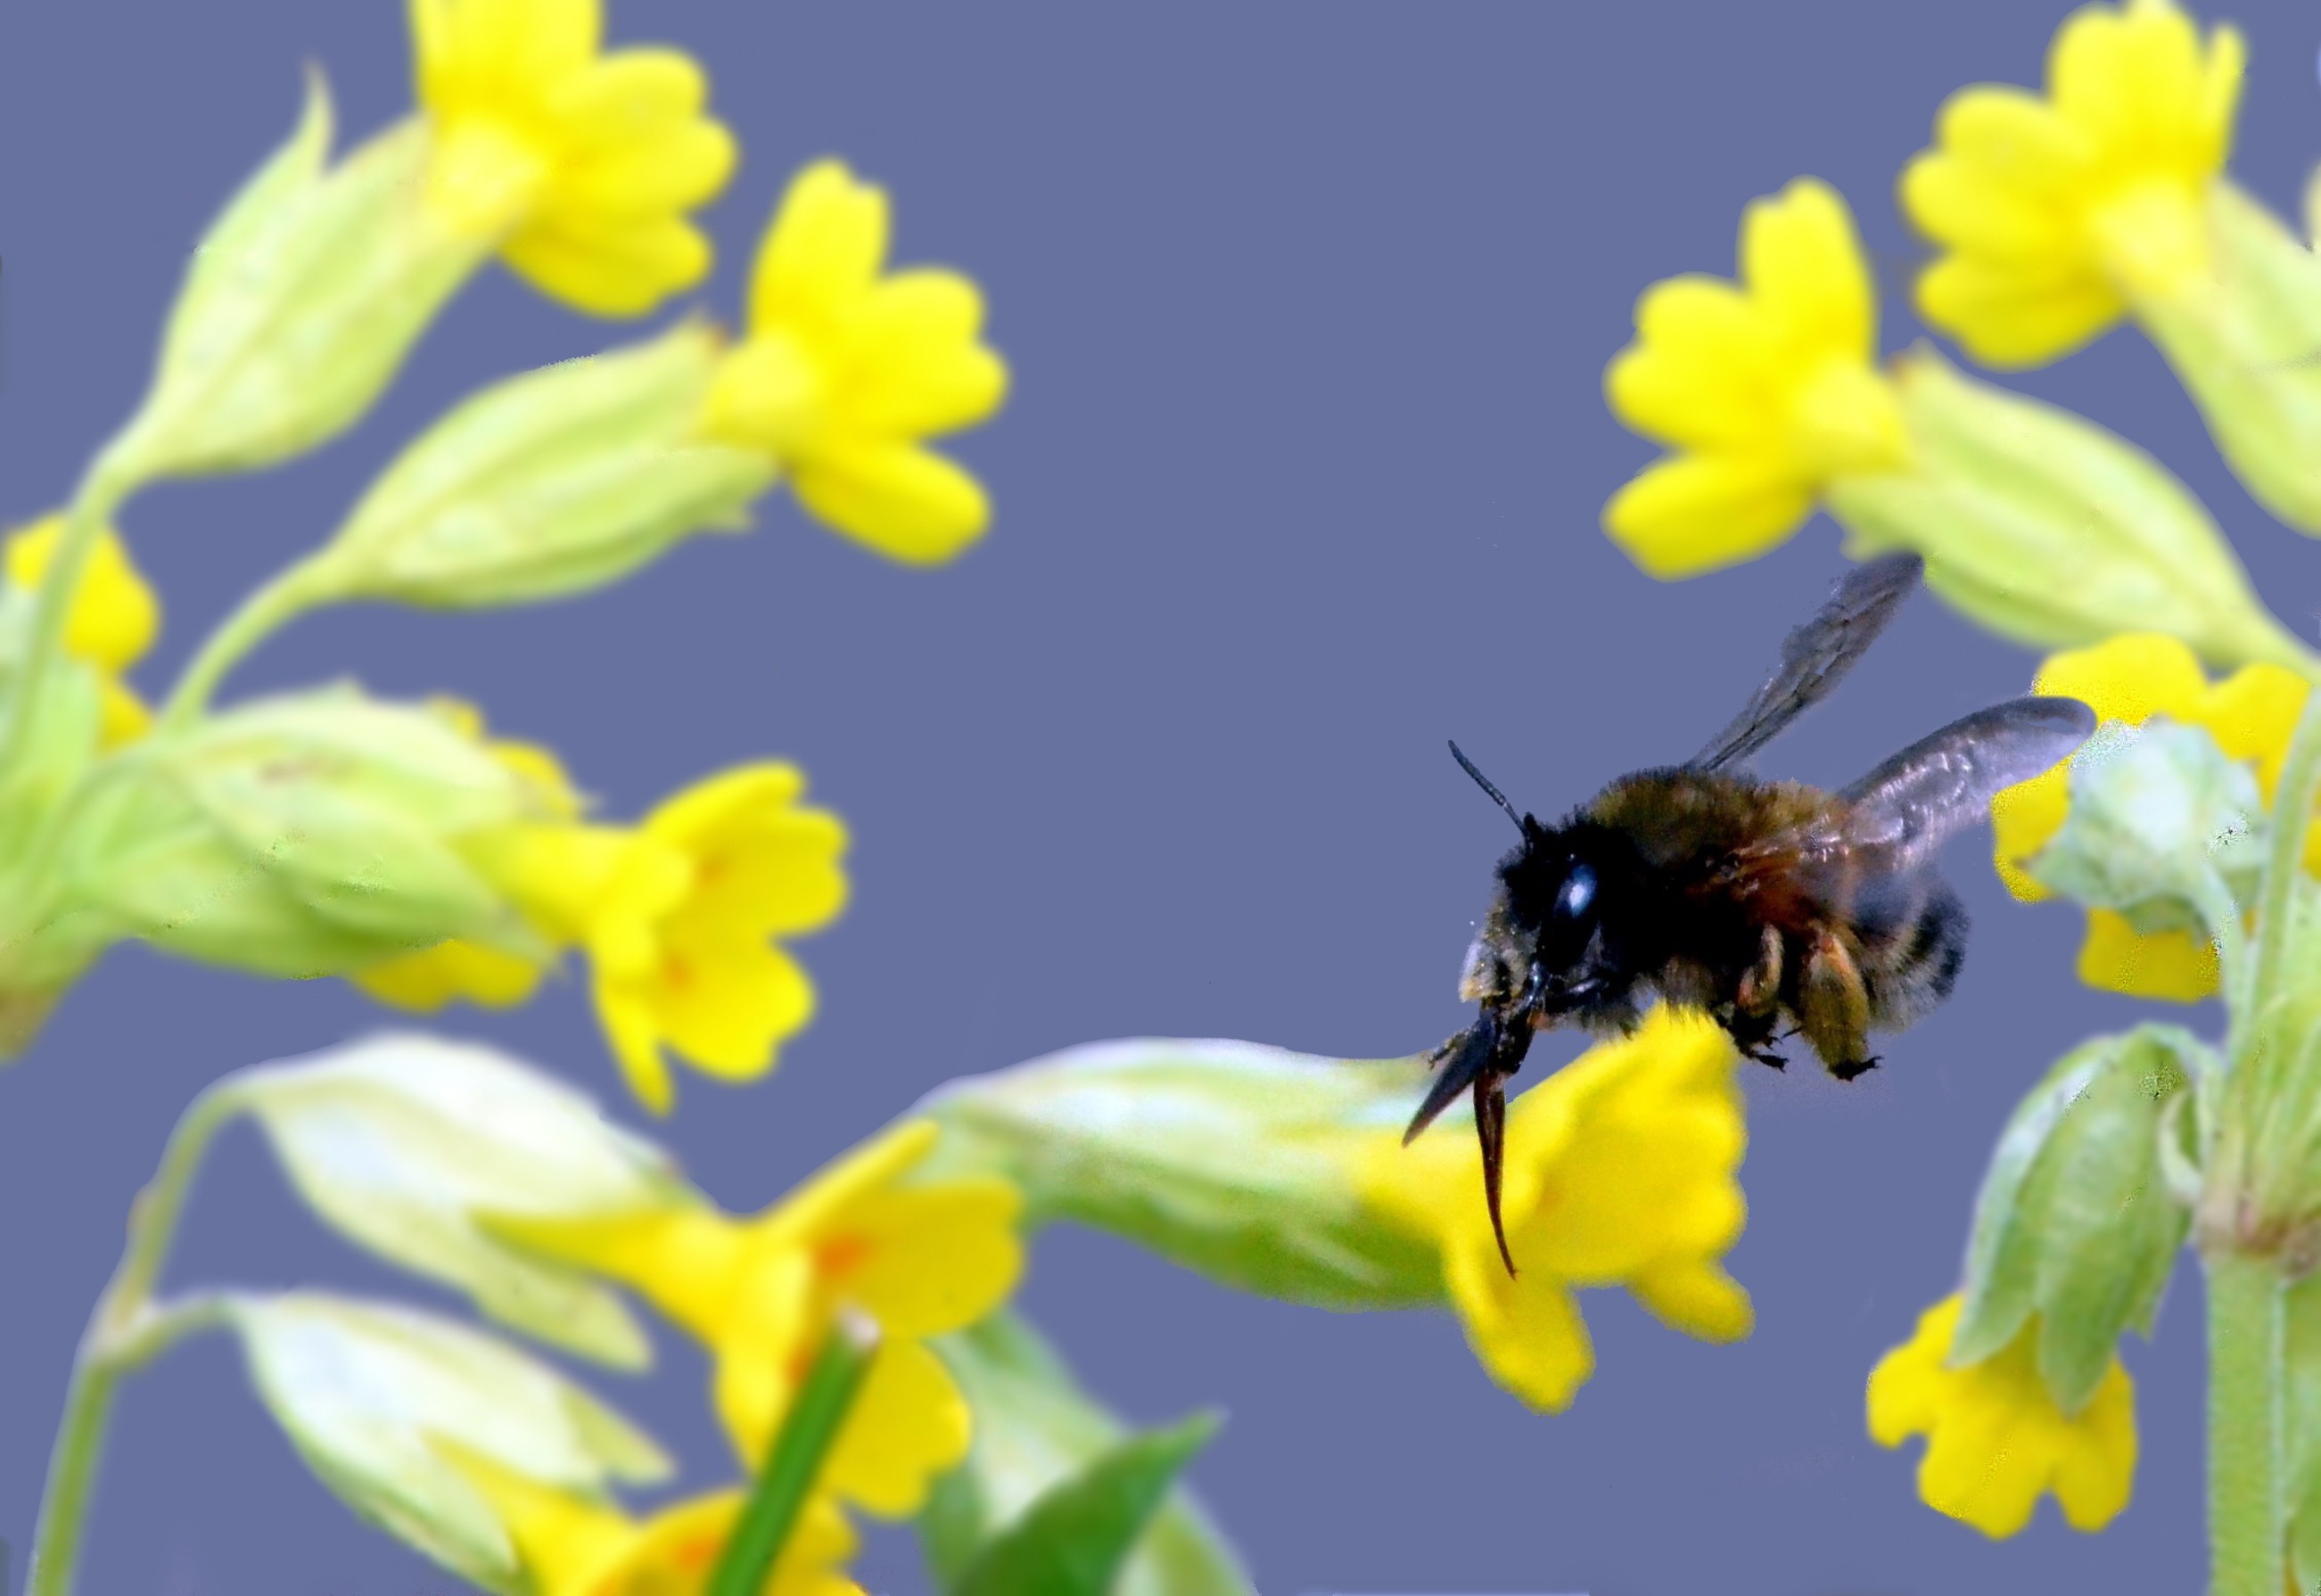
blossom, plant, flower, pollen, insect, yellow, close, flora, fauna, invertebrate, wildflower, bee, bumblebee, nectar, macro photography, fr hlingsanfang, flowering plant, honey bee, pollinator, land plant, membrane winged insect